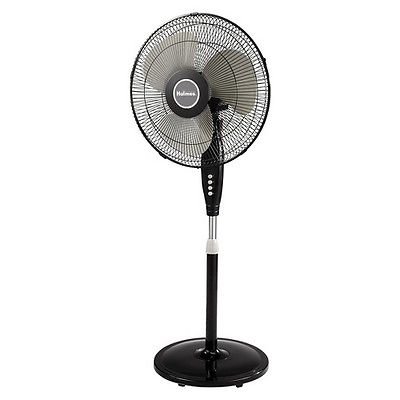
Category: fan